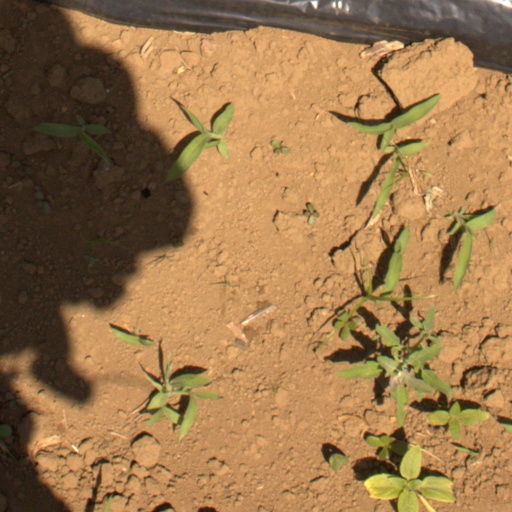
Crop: Jerusalem artichoke